Xinmofanmalu station

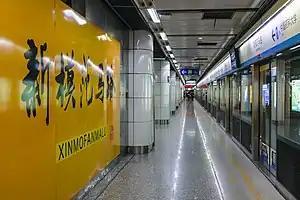

Xinmofanmalu station, is a station of Line 1 of the Nanjing Metro. It started operations on 3 September 2005 as part of the line's Phase I from to .